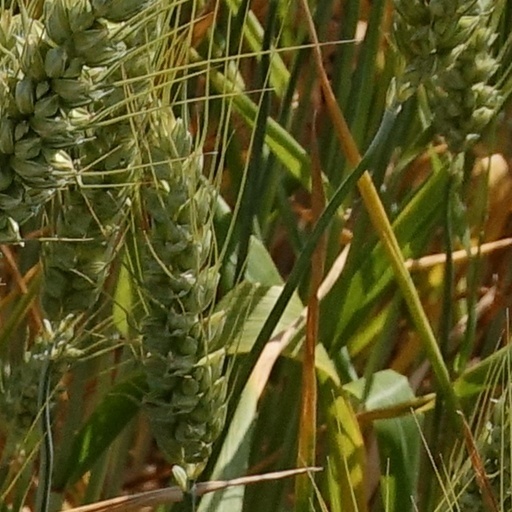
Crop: wheat